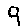
Label: 9